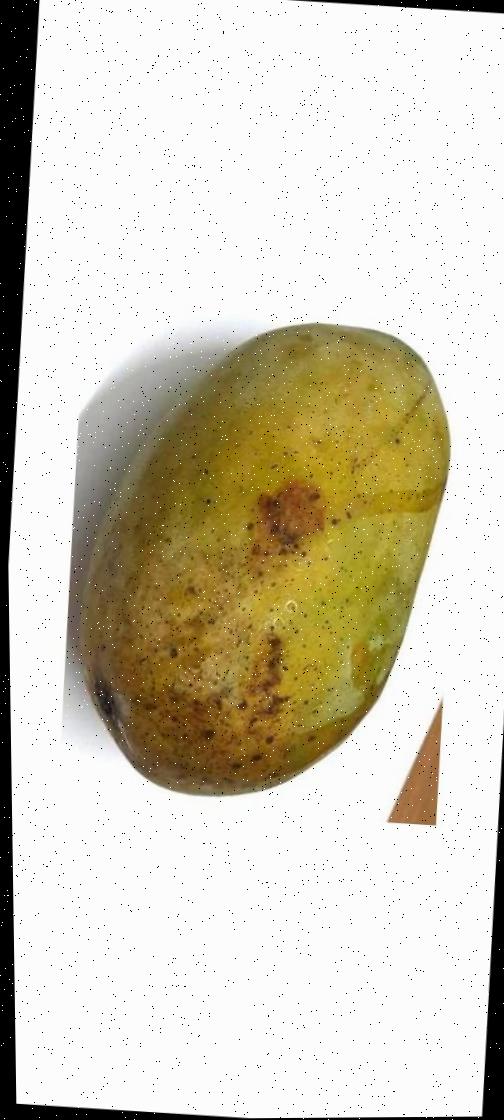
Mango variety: Fazli Classic